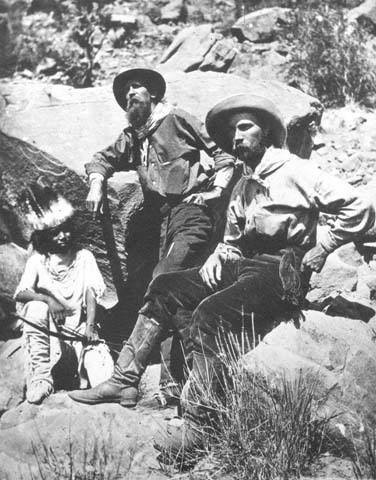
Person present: Yes